Lady Catherine Gordon

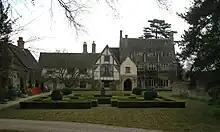

In 1510, Lady Catherine obtained letters of denization and that same year, on 8 August, was given a grant of the manors of Philberts at Bray, and Eaton at Appleton, both then in Berkshire. According to John Lesley, in 1510 an imposter of the "White Rose" visited the Gordon family and James IV in Scotland. In 1512, Catherine acquired along with her second husband the manor of 'Fiffhede', Fyfield, and upon surrender of patent of 8 August the three manors were all re-granted to Lady Catherine Gordon with the proviso she could not leave England, for Scotland or other foreign lands, without licence.